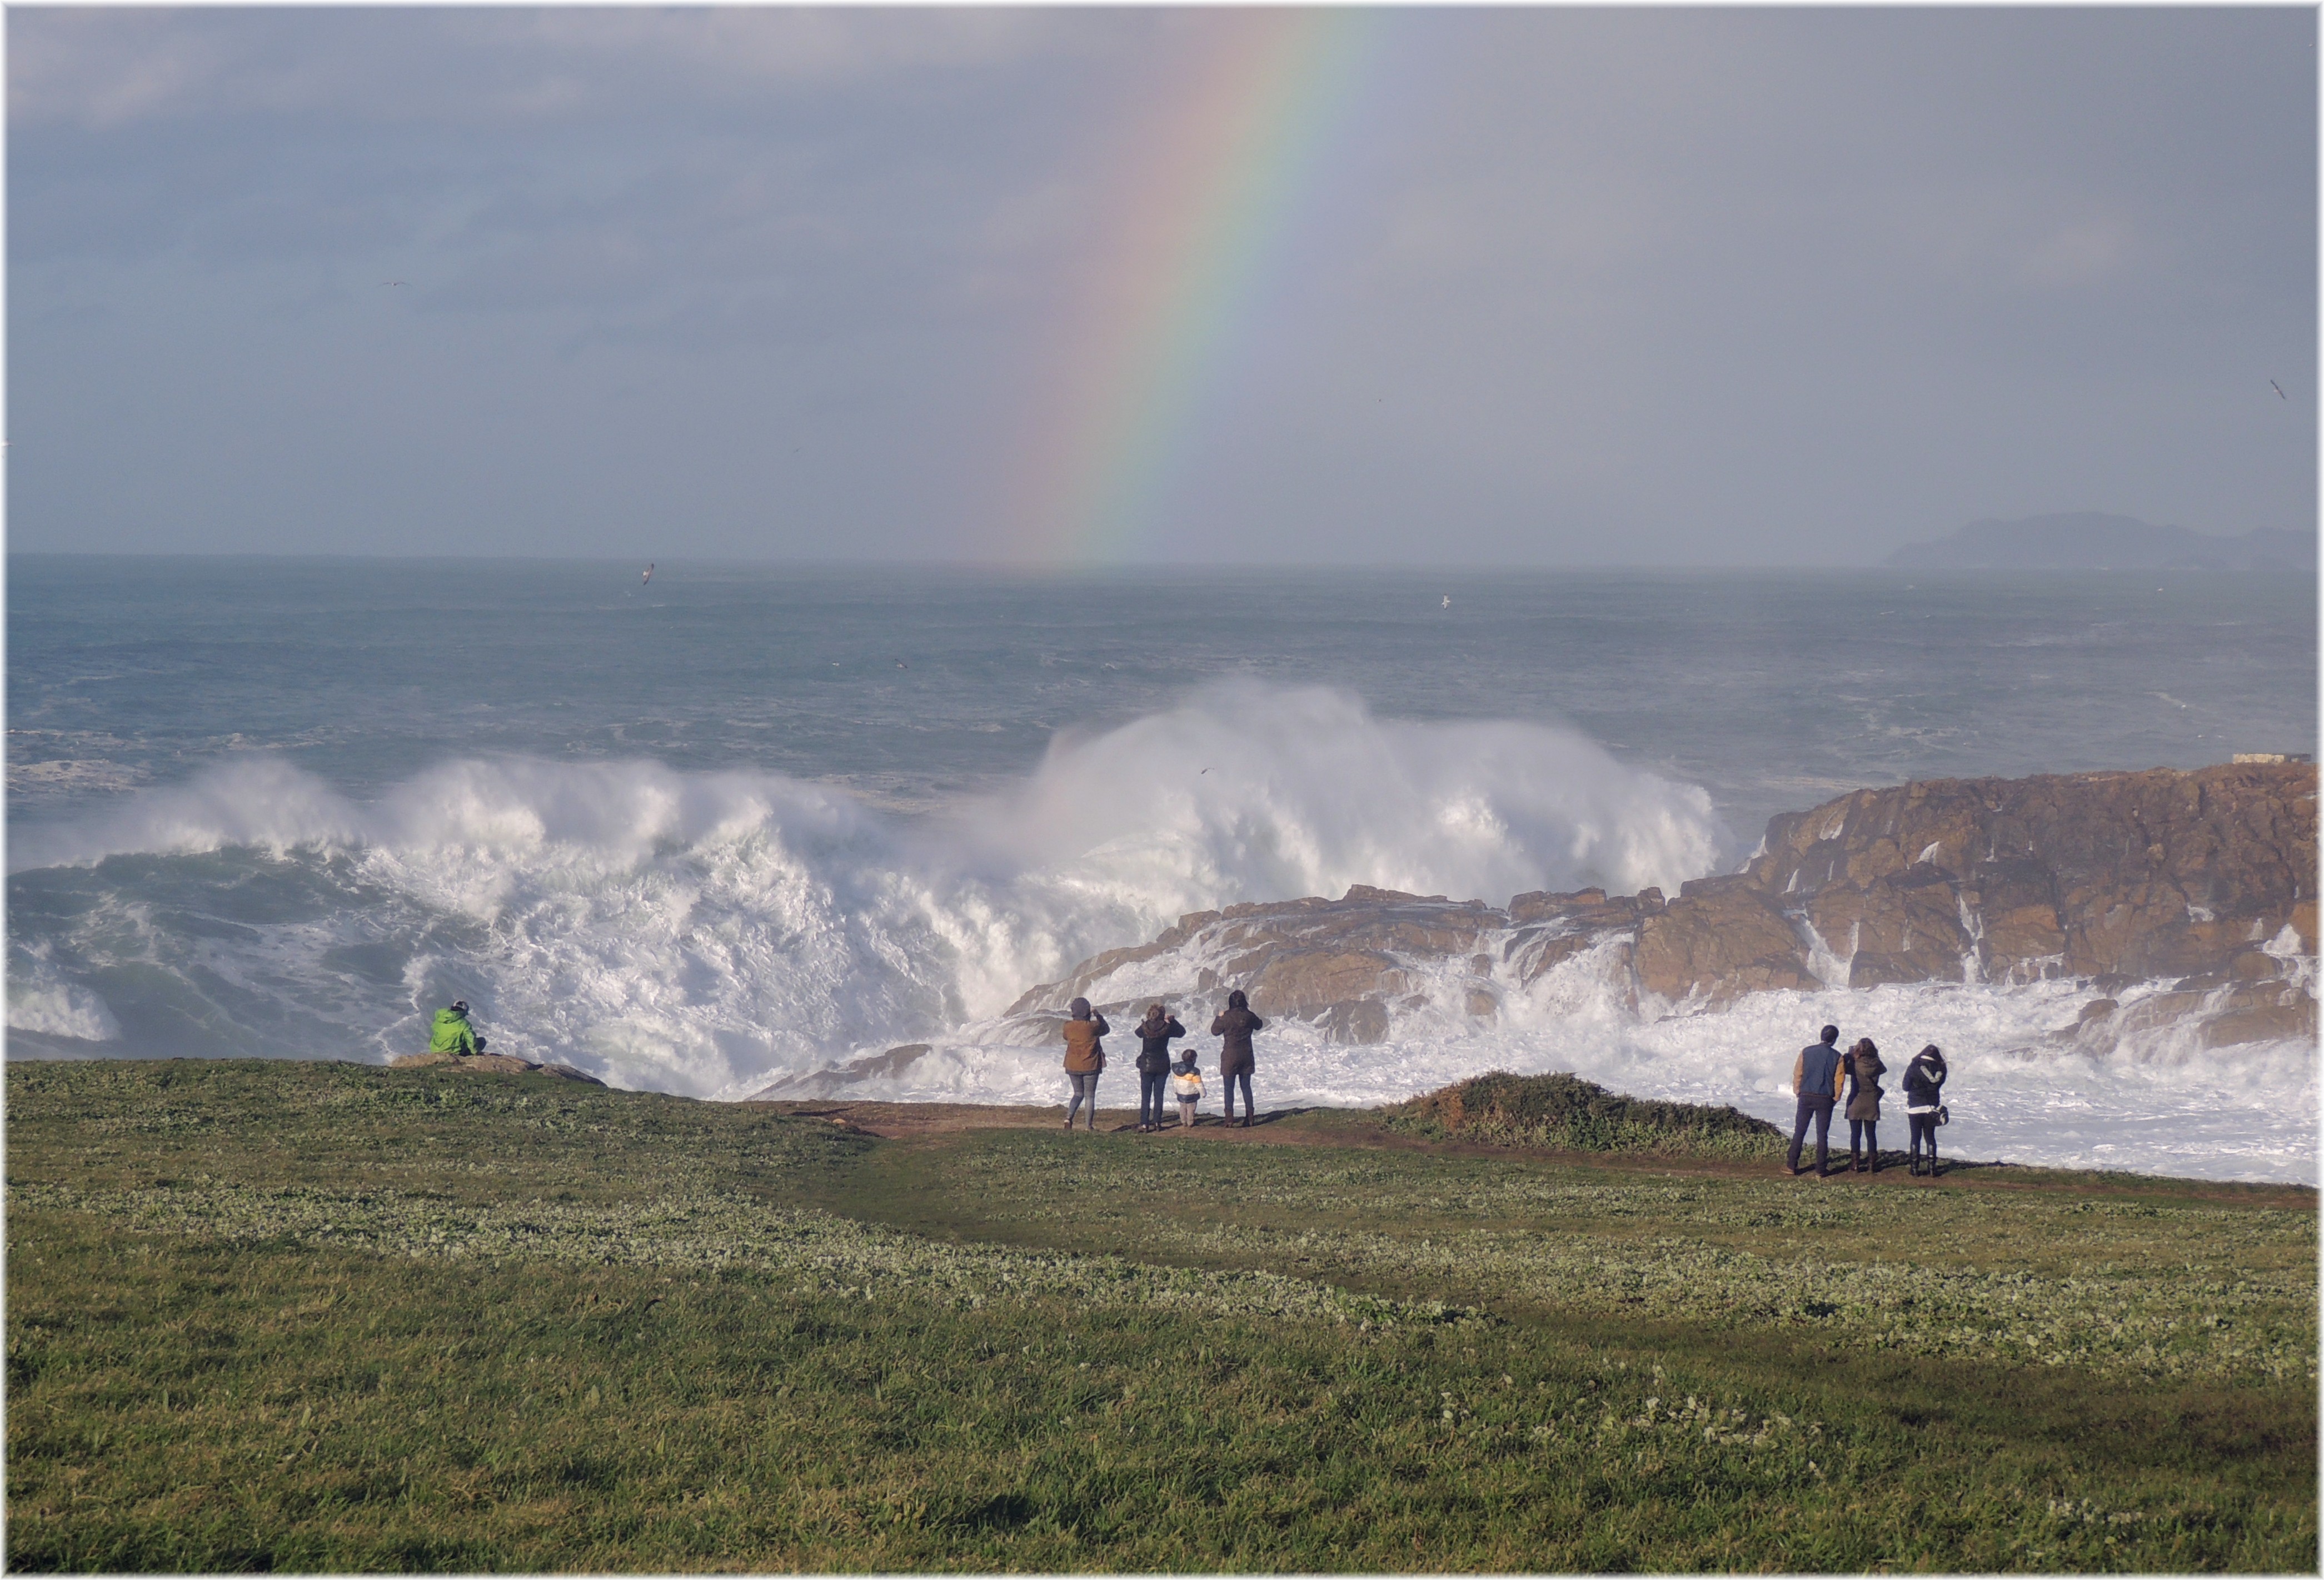
landscape, sea, coast, ocean, horizon, mountain, cloud, sky, fog, mist, morning, hill, wave, wind, cliff, weather, terrain, plain, cool image, rural area, meteorological phenomenon, atmospheric phenomenon, atmosphere of earth